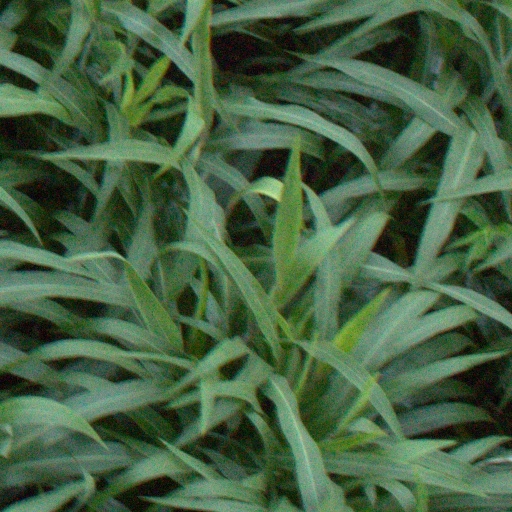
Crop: sorghum